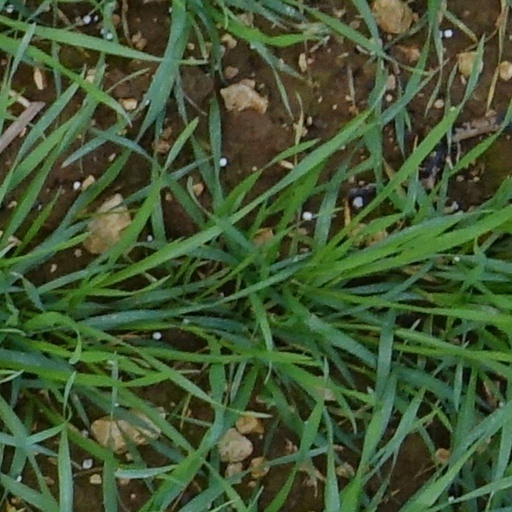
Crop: wheat